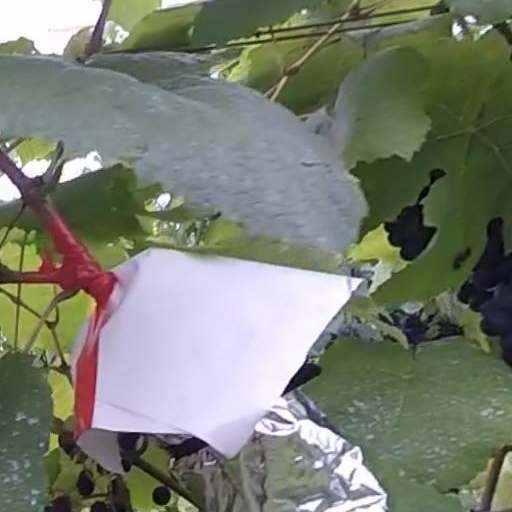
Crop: grape